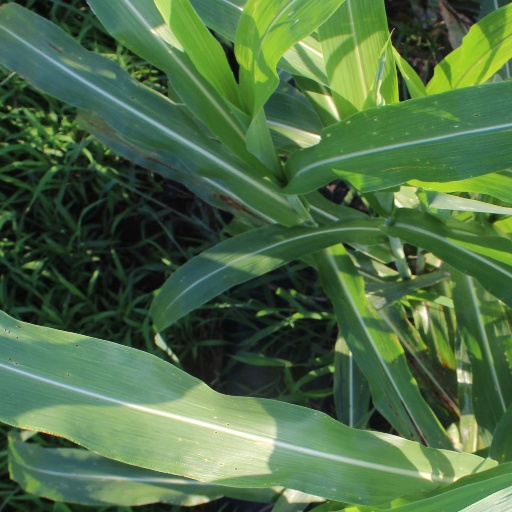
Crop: sorghum